Without Her (2022 film)

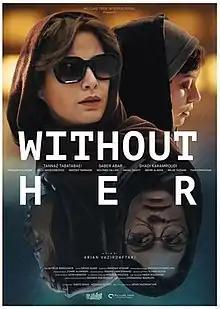
Film poster

Without Her (Persian: بی رویا, "Bi Roya", lit. "Without Roya") is a 2022 Iranian drama mystery thriller film directed and written by Arian Vazirdaftari and produced by Houman Seyyedi and Saeed Sadi. The film screened for the first time at the 40th Fajr Film Festival where it won the Crystal Simorgh for Best Actress for Tannaz Tabatabaei and earned 2 other nominations, one of which was for Shadi Karamroudi as the best actress in the supporting role and the other one for the director Arian Vazirdaftari as the Best Debut Film prize nominee.